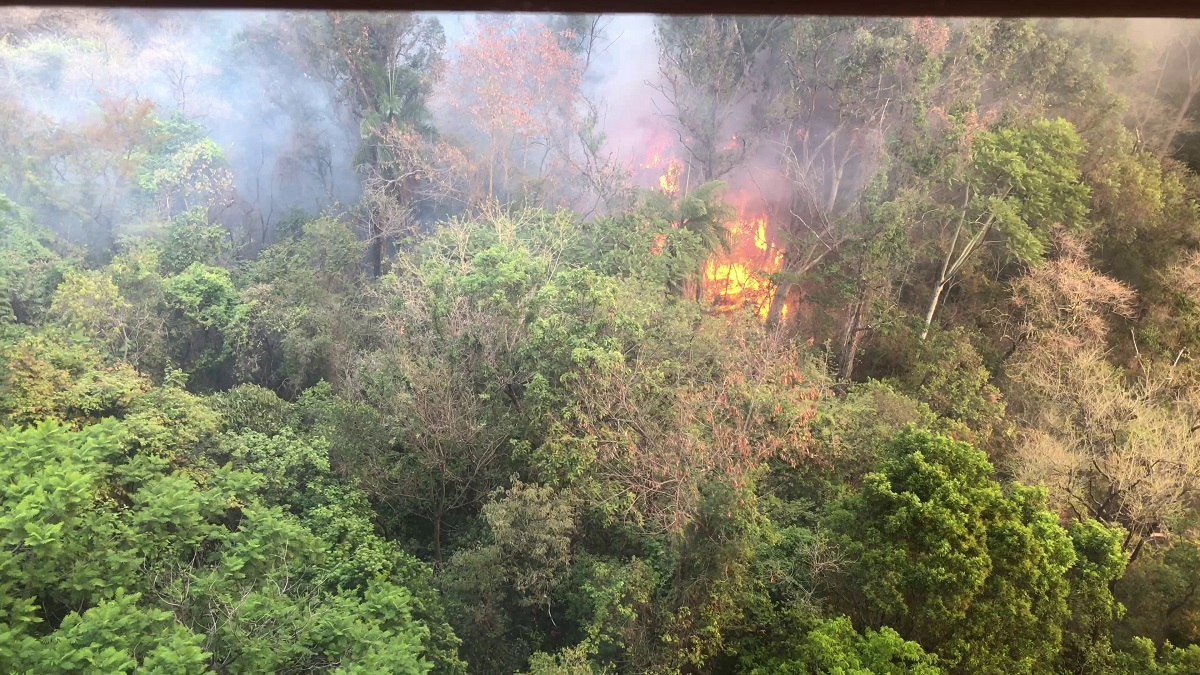
Fire: yes
Smoke: yes